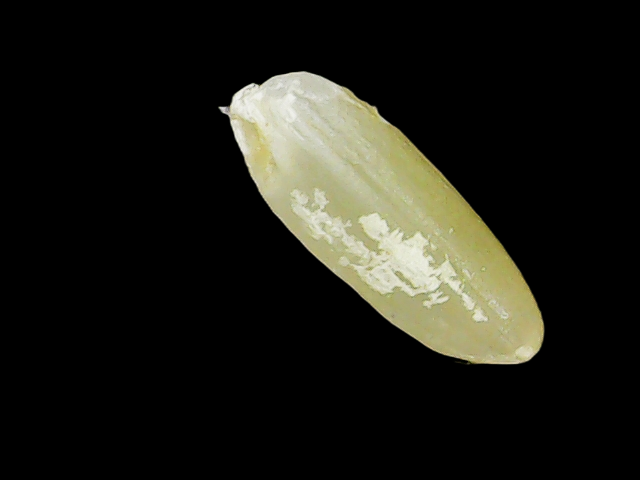
Rice variety: Binadhan12